Madera, California

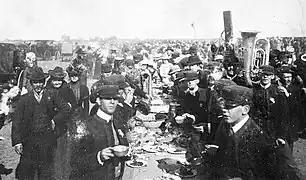
Madera celebrates the completion of the world's longest lumber flume on October 27, 1900.

At the close of the 19th century, the lumber industry in Madera expanded under new ownership. On May 8, 1899, Michigan lumberman Arthur Hill, entrepreneur Elmer H. Cox, and Return Roberts incorporated the Madera Sugar Pine Company, taking over the flume and the surrounding mountain timberlands. The company modernized operations by rebuilding and extending the flume and adding logging railroads to reach higher elevations. By 1900, the flume stretched 60 to 65 miles from the high country at Sugar Pine down to Madera, making it one of the world’s longest lumber flumes.